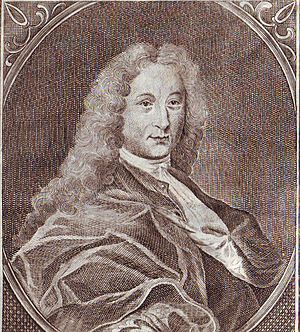
Jan Palfijn
Jan Palfijn var en belgisk kirurg.